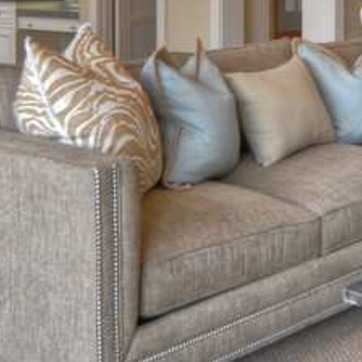
Material: fabric